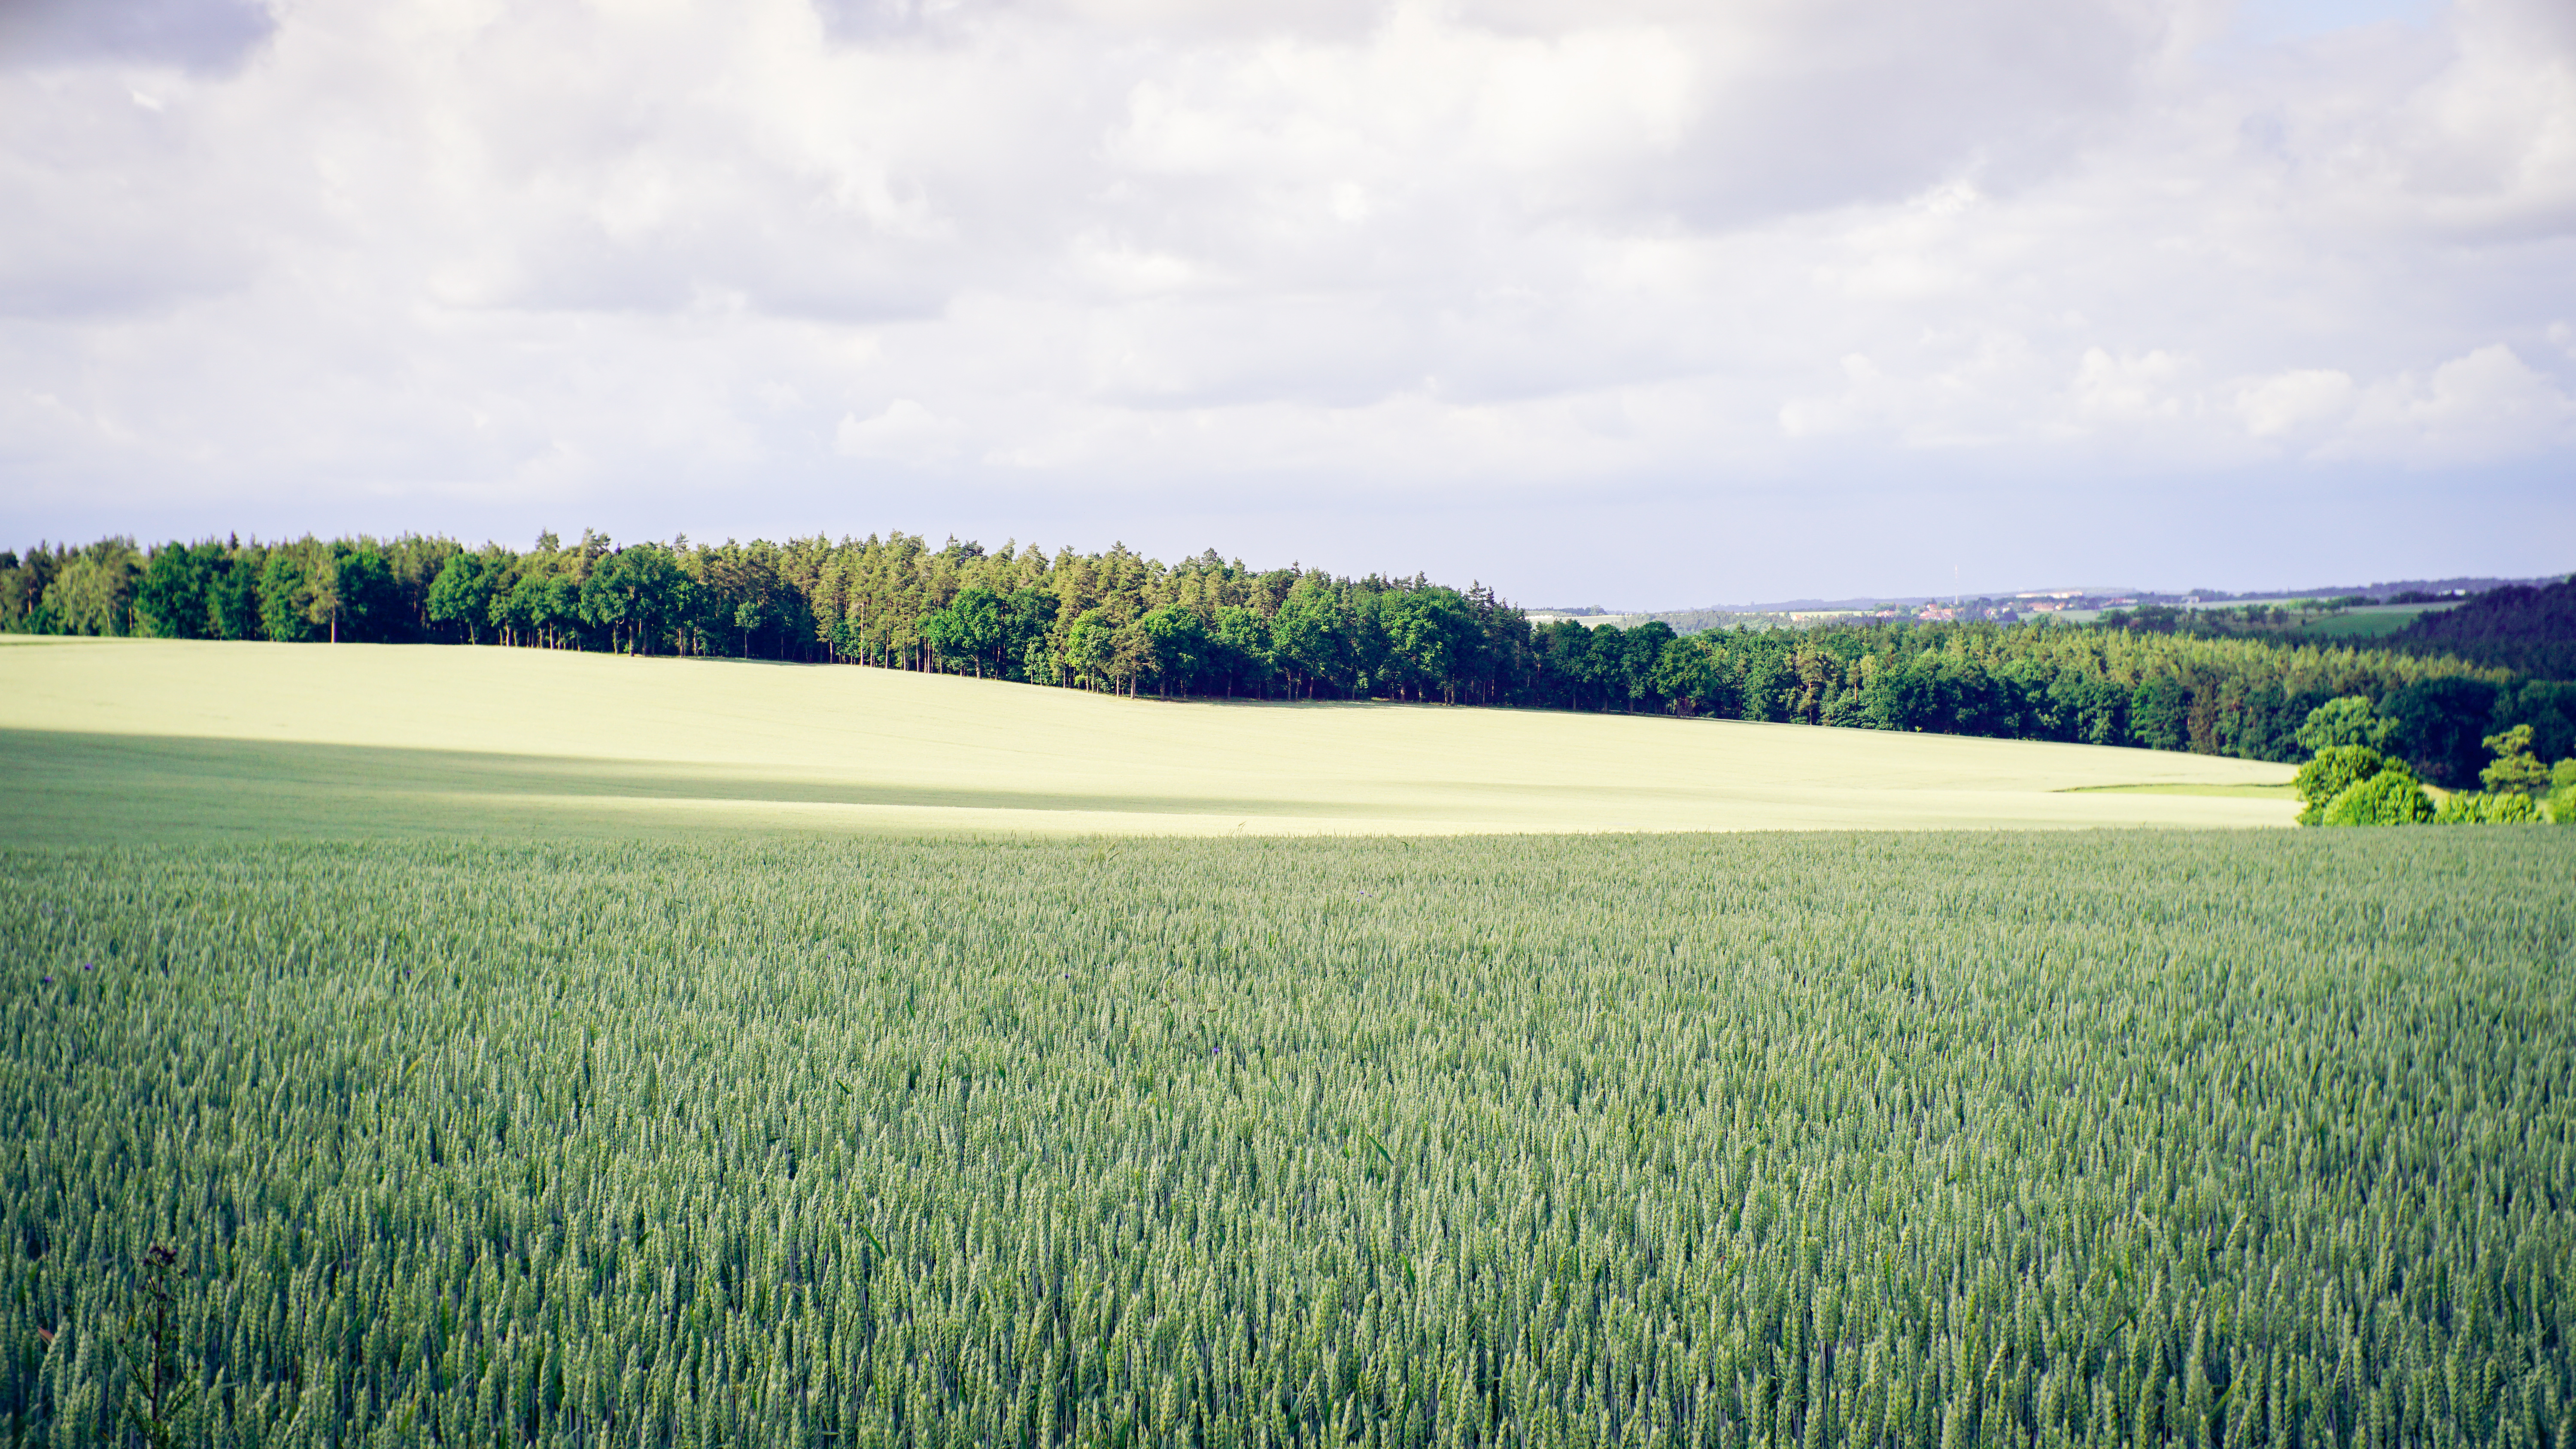
landscape, nature, grass, horizon, cloud, plant, sky, field, farm, meadow, prairie, countryside, flower, green, crop, agriculture, plain, trees, clouds, grassland, habitat, ecosystem, rural area, paddy field, flowering plant, natural environment, grass family, land plant